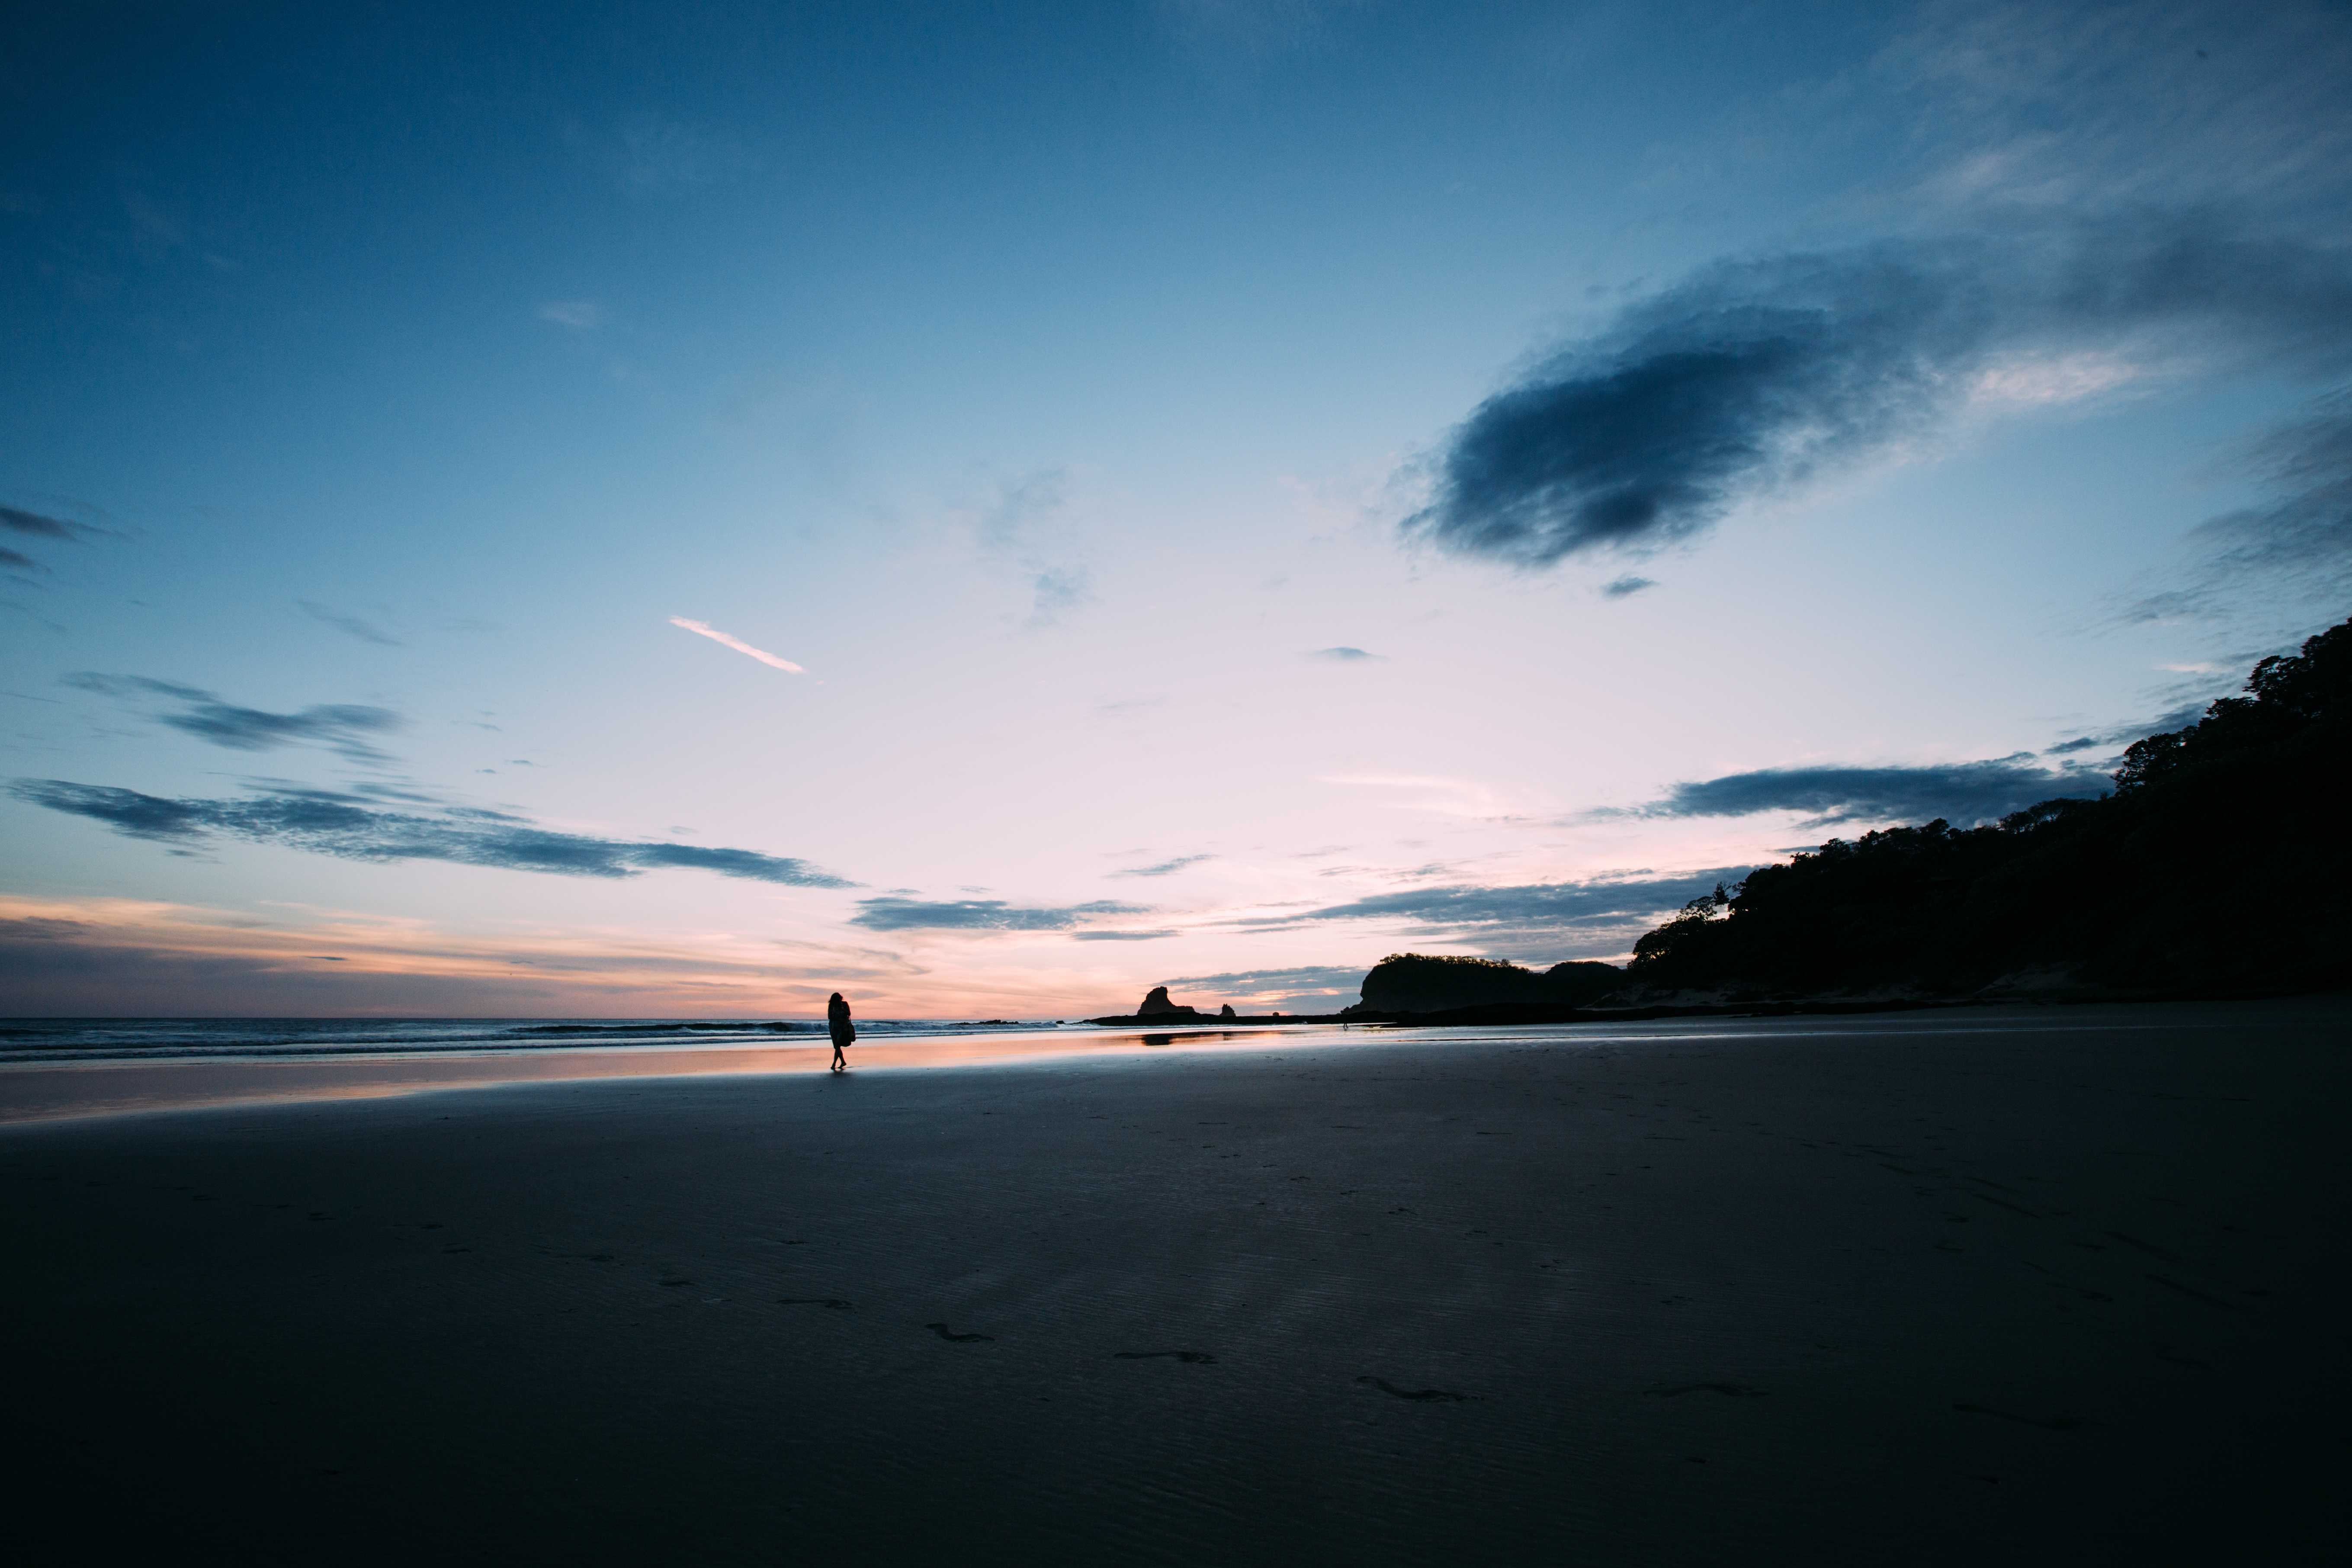
beach, sea, coast, sand, ocean, horizon, person, mountain, cloud, sky, sun, sunrise, sunset, sunlight, morning, shore, wave, lake, dawn, dusk, evening, reflection, bay, body of water, meteorological phenomenon